Finsbury Circus

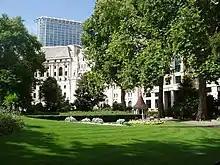
Lutyens' Britannic House seen from the central green

The circus was opened as a public park in the early 20th century, under powers granted to the City of London Corporation in the City of London (Various Powers) Act 1900 (63 & 64 Vict. c. ccxxviii). The gardens had previously been a private space for the use of the freeholders or lease-holders of the surrounding buildings, who objected to their compulsory purchase, fearing that their use by the public would create a nuisance which would lower the value of their property. The campaign to make them a public space was led by Alpheus Morton, deputy-Alderman for Farringdon Without and a member of the Corporations' Streets Committee, and the circus became known with the Corporation as "Morton's Park".